Metropolis of Moscow and all Rus'

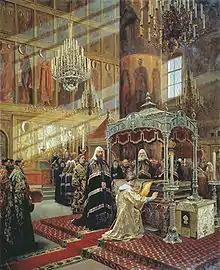
"Tsar Alexis praying before the relics of Metropolitan Philip"

The reign of Ivan III and his successor was plagued by numerous heresies and controversies. One party, led by Nil Sorsky and Vassian Kosoy, called for secularisation of monastic properties. They were opposed by Joseph of Volotsk, who defended ecclesiastical ownership of land and property. The sovereign's position fluctuated, but eventually he gave his support to Joseph. New sects sprang up, some of which showed a tendency to revert to the Mosaic law: for instance, the archpriest Aleksei was influenced by Zechariah the Jew and converted to Judaism.